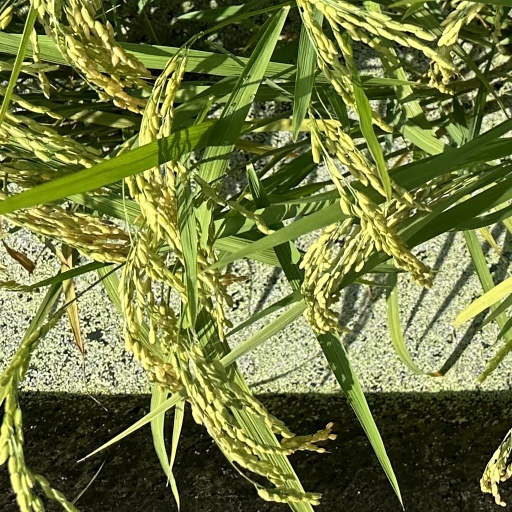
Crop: rice